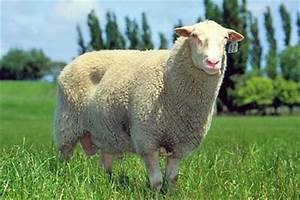
Label: sheep